Macedonia in the Eurovision Song Contest 2014

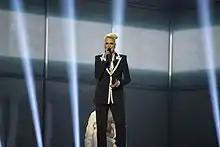
Tijana during a rehearsal before the second semi-final

Tijana took part in technical rehearsals on 30 April and 3 May, followed by dress rehearsals on 7 and 8 May. This included the jury show on 7 May where the professional juries of each country watched and voted on the competing entries.